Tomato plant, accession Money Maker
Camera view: bottom (45 deg); turntable rotation: 150 degrees
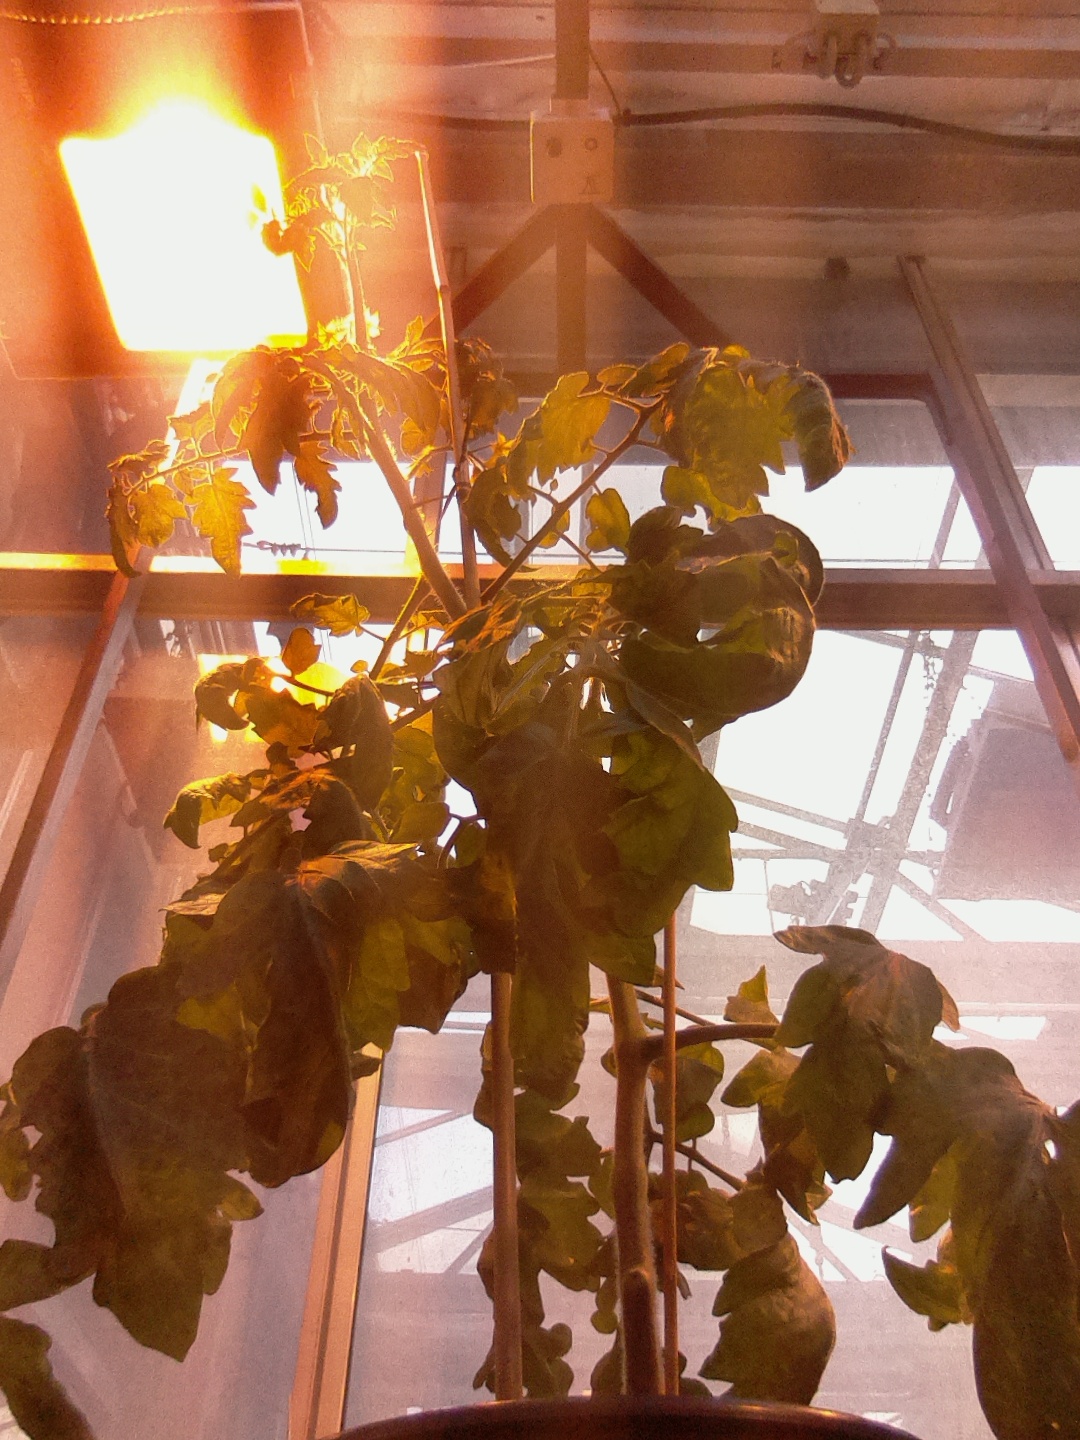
BBCH growth stage 69: End of flowering, 90%-100% of flowers open, more petals falling